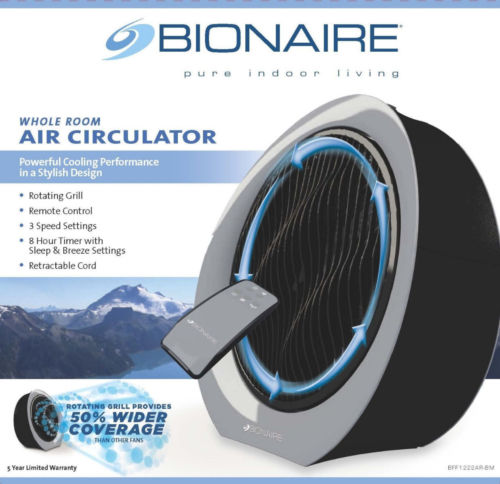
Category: fan